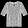
Label: Shirt